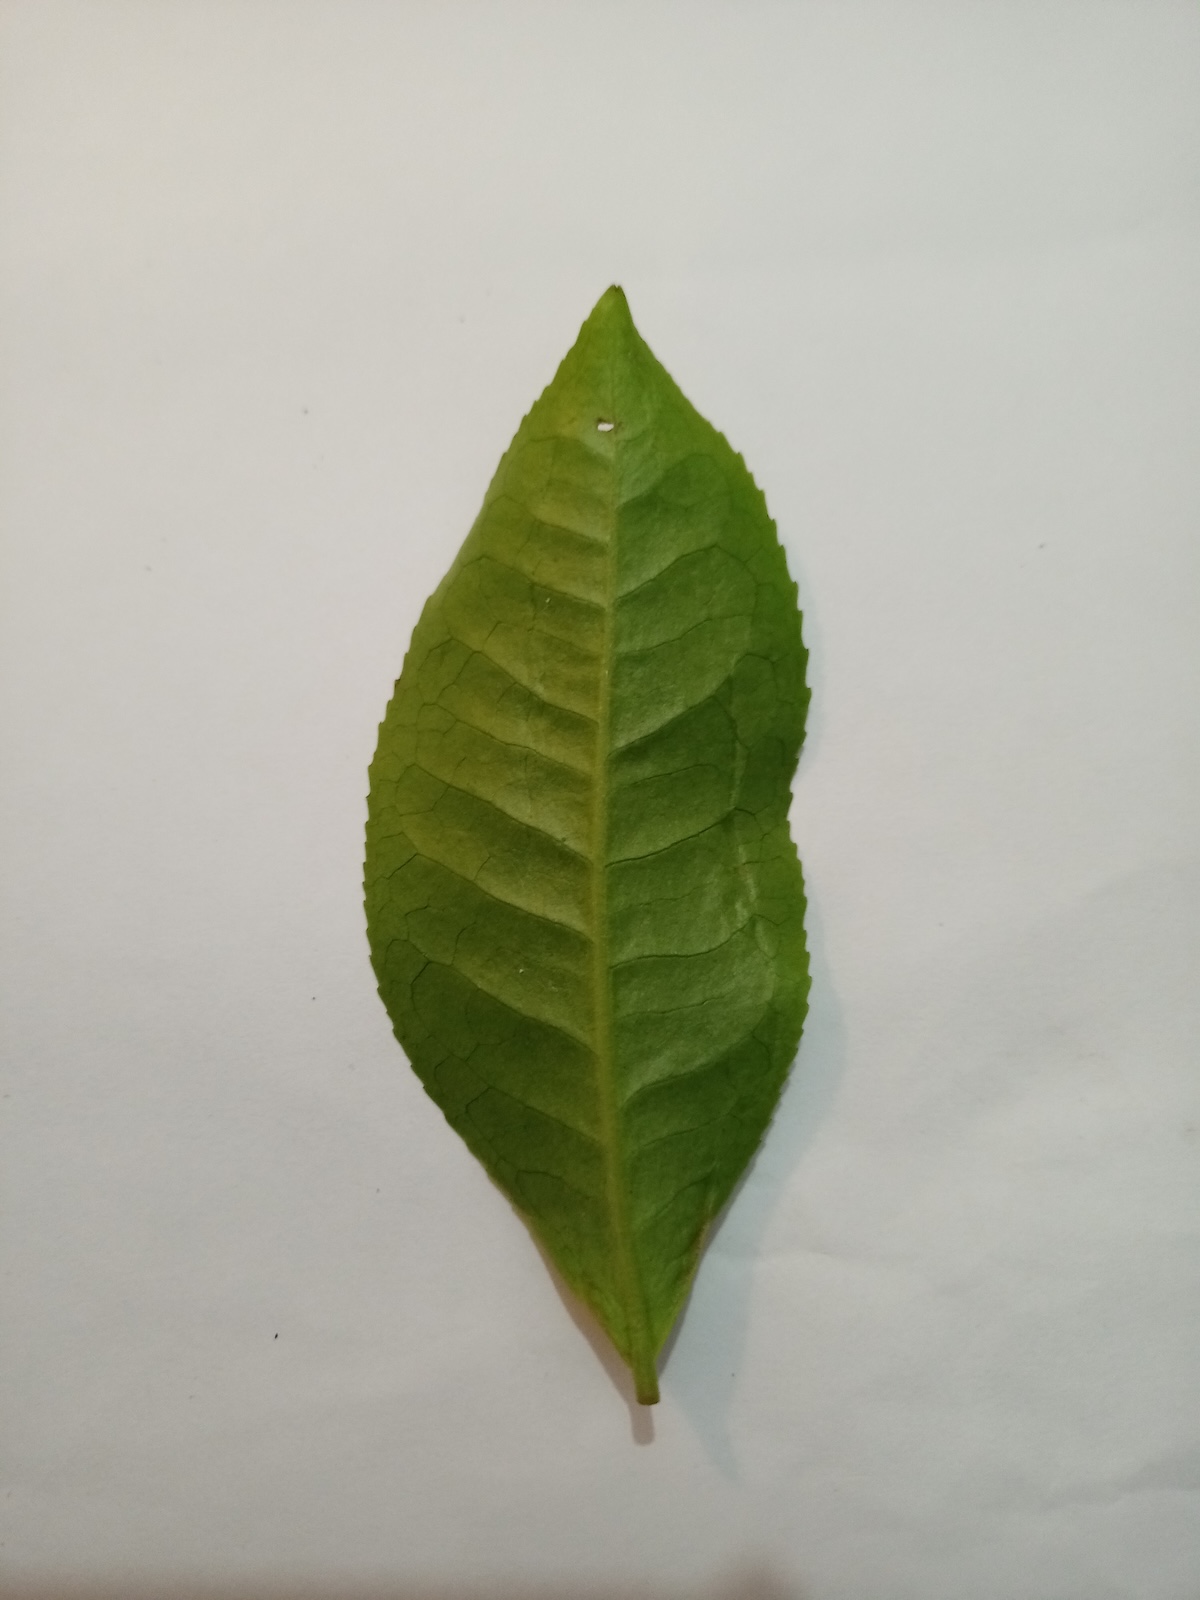
Label: Healthy leaf